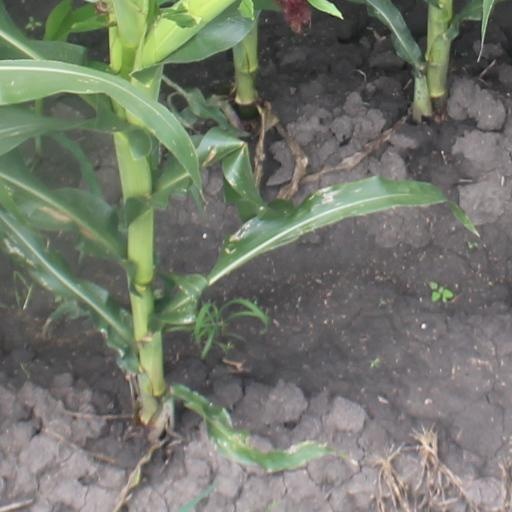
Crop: maize; corn